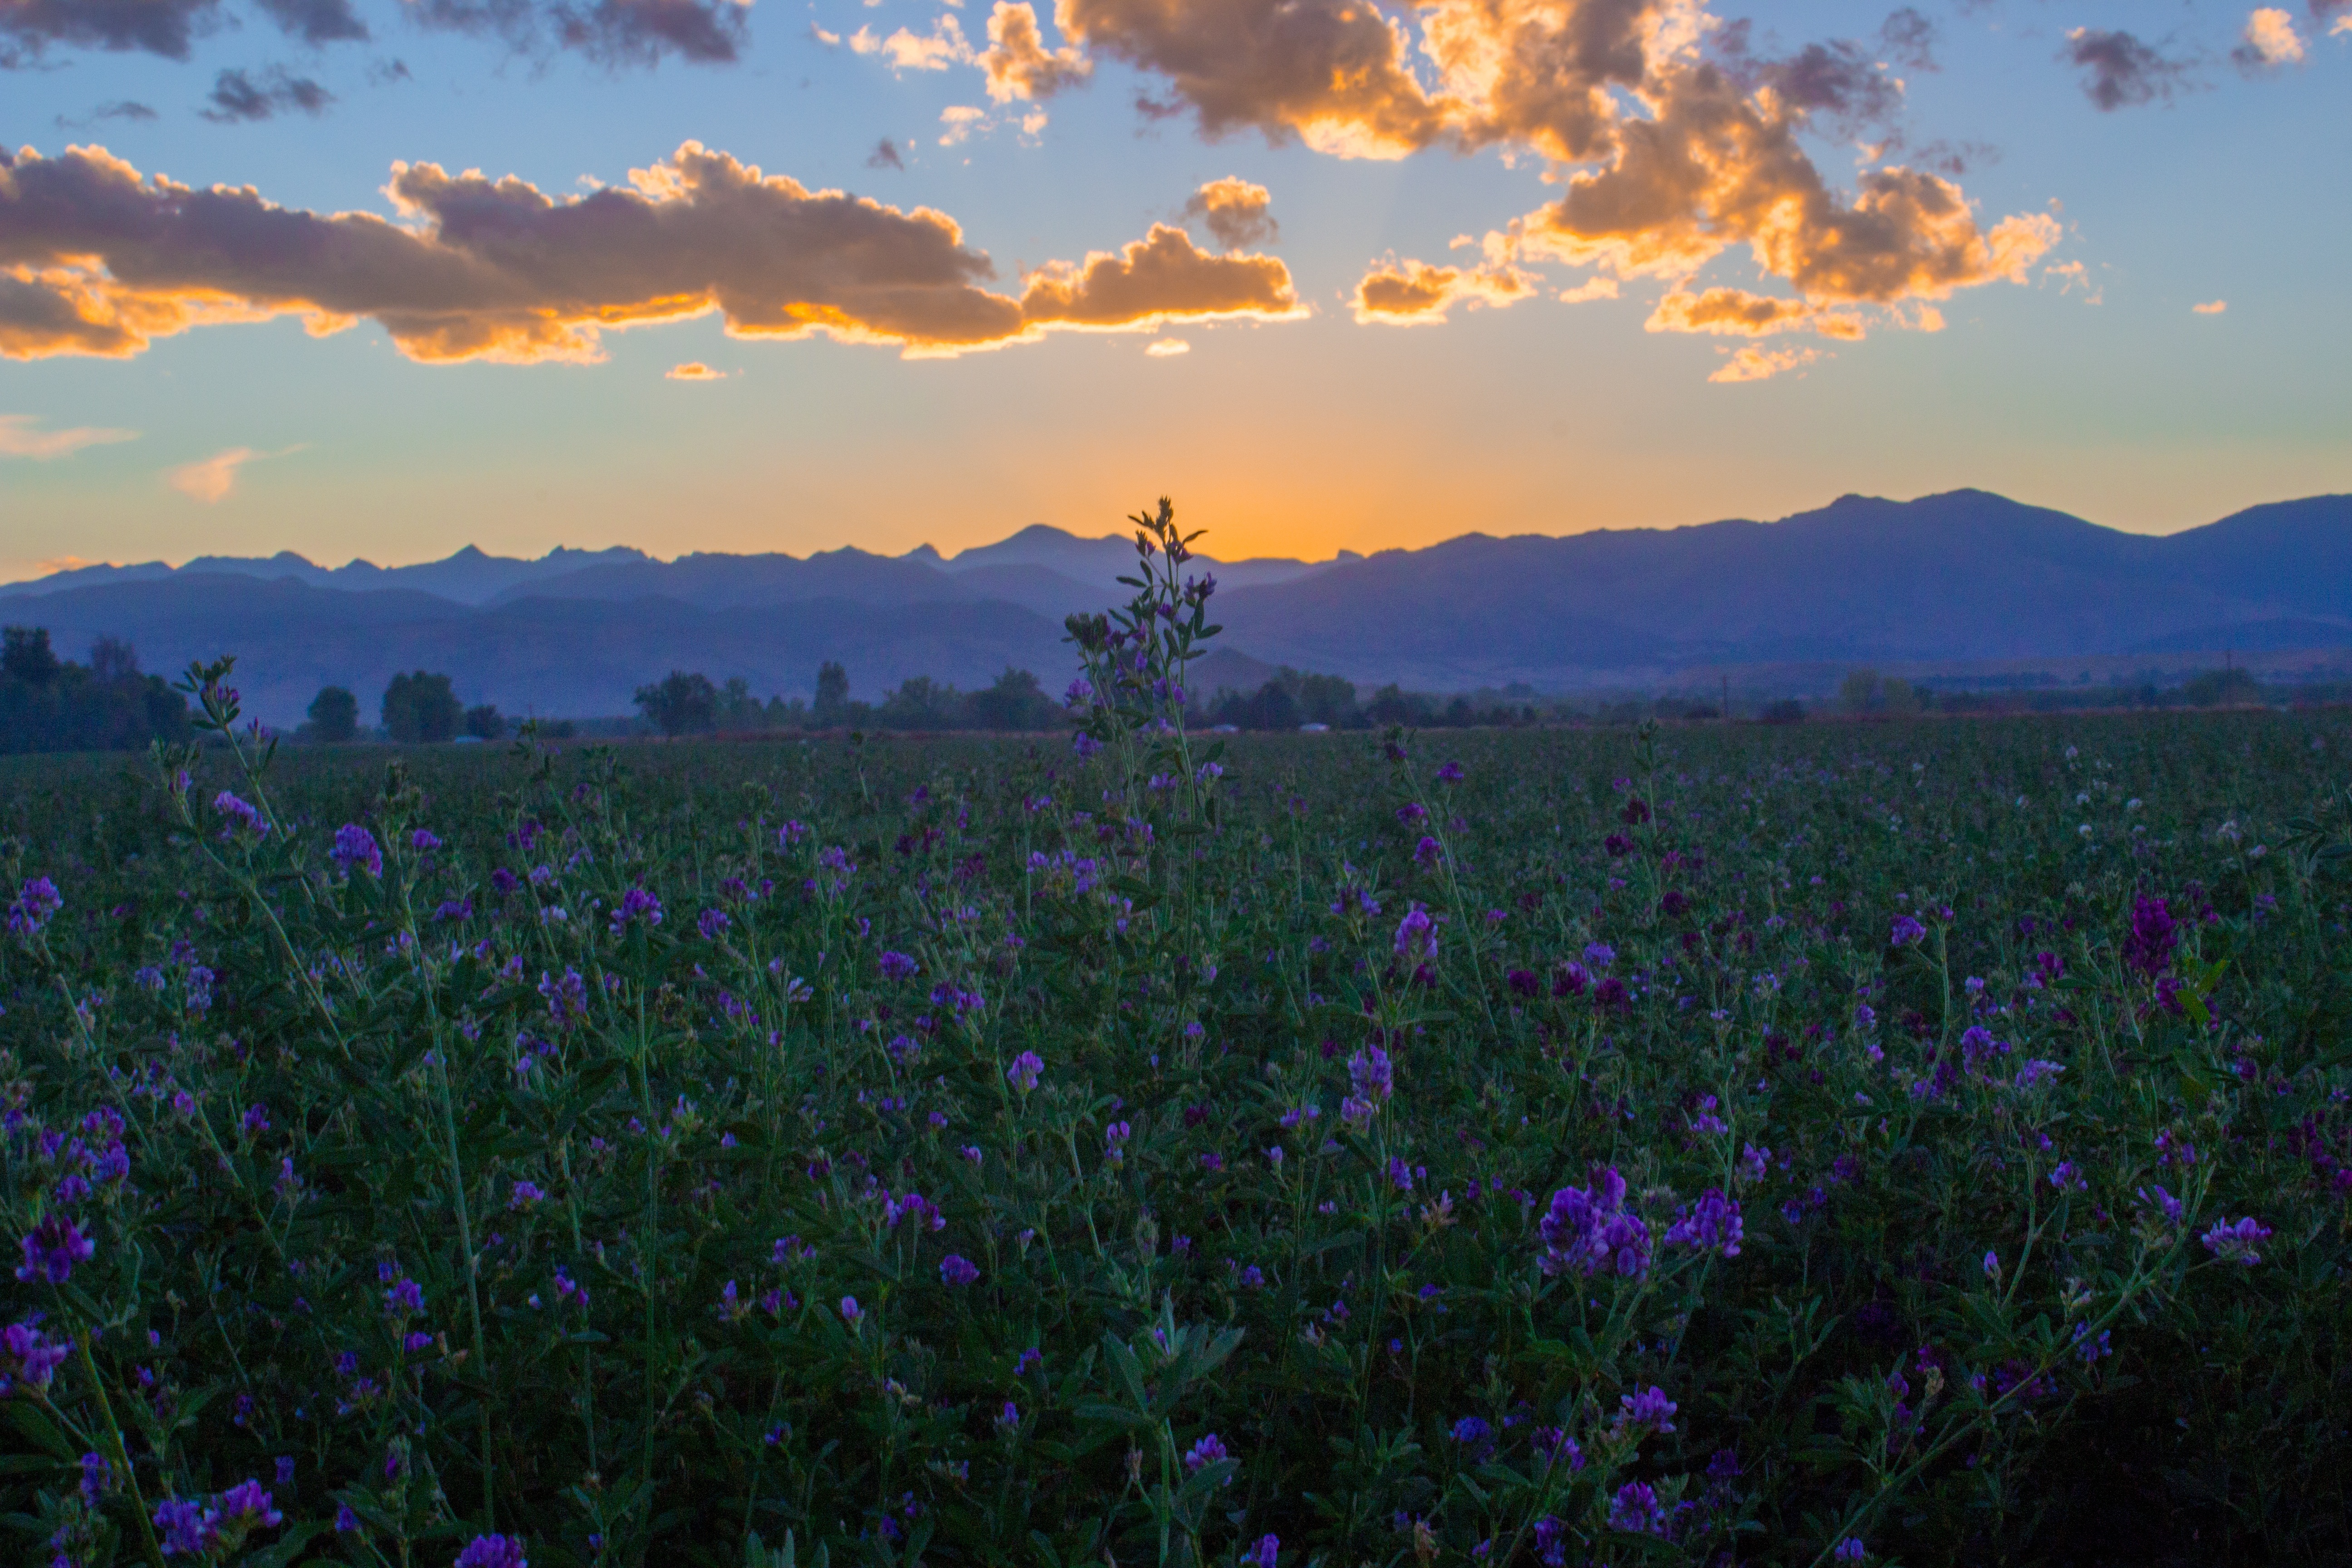
landscape, nature, horizon, mountain, cloud, plant, sky, sunrise, sunset, field, meadow, prairie, sunlight, morning, flower, dawn, dusk, evening, orange, colorful, plain, wildflower, flowers, grassland, plateau, habitat, ecosystem, steppe, sunrise landscape, sunset background, natural environment, grass family, fild